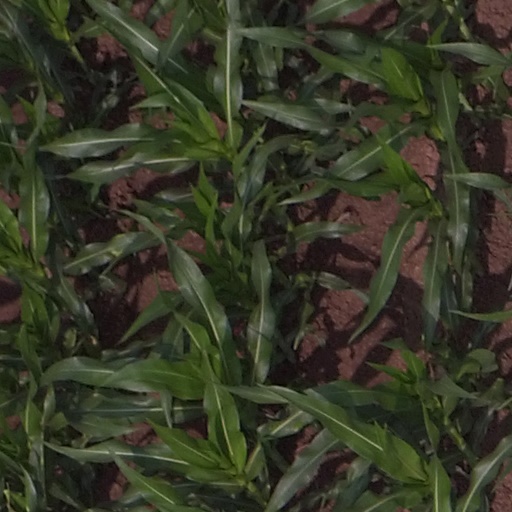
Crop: maize; corn